Rivière-des-Prairies–Pointe-aux-Trembles

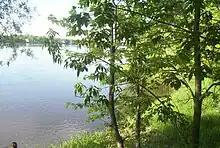
A view of the Rivière des Prairies river from the North of Rivière-des-Prairies.

The borough is divided into three districts—La Pointe-aux-Prairies, Pointe-aux-Trembles and Rivière-des-Prairies—and has seven elected representatives since the November 2005 municipal election: one borough mayor, three city councillors, and three borough councillors.